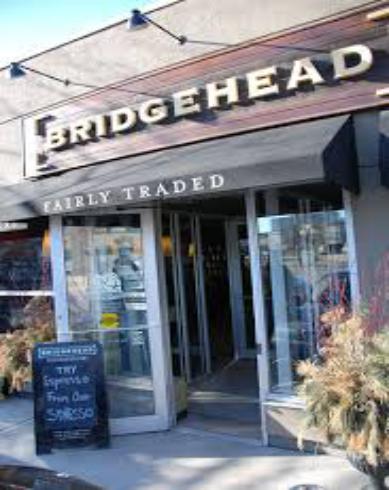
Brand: Bridgehead Coffee
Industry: Food